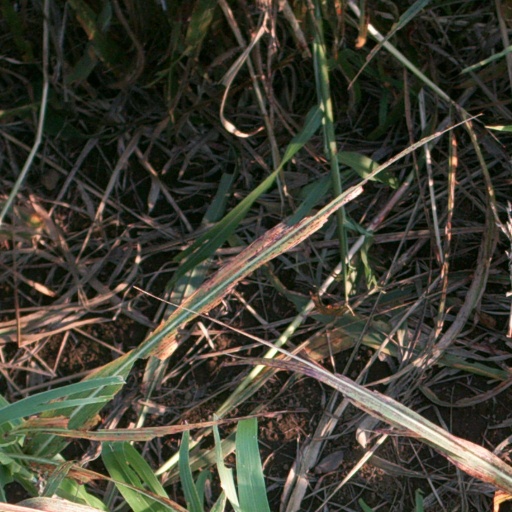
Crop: sorghum